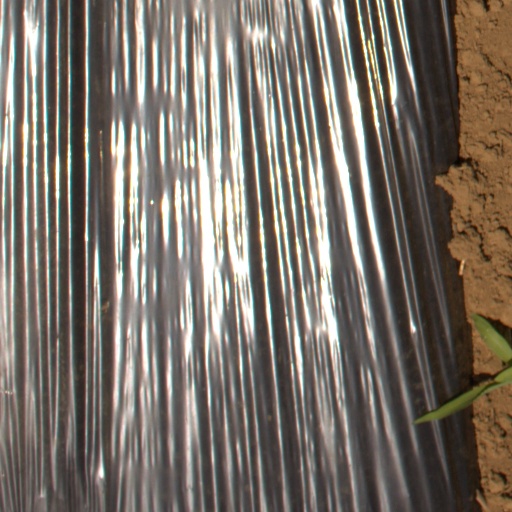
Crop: Jerusalem artichoke